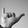
ASL letter: Y